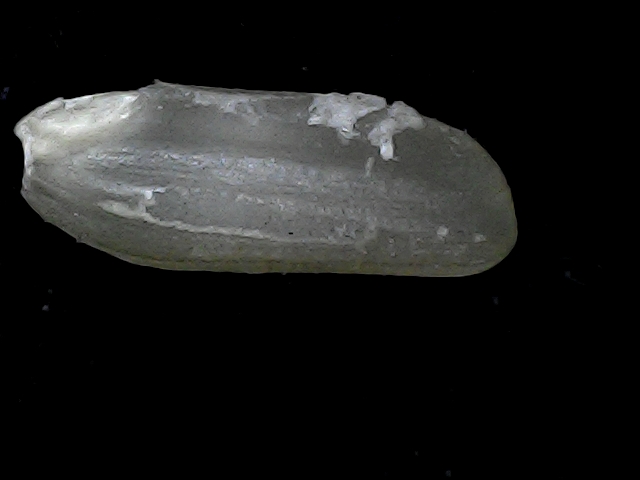
Rice variety: BD85